Anuket

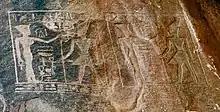
Reliefs of Senusret III and Neferhotep I making offerings to Anuket on Seheil.

Anuket was part of a triad with the god Khnum, and the goddess Satis. She may have been the sister of the goddess Satis or she may have been a junior consort to Khnum instead.